Al-Nas

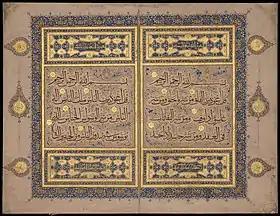
Closing pages from a Mamluk Qur'an with chapter 113 and 114 in muhaqqaq script. Cairo, c. 1360-1380. Chester Beatty Library

Al-Nas or Mankind is the 114th and last chapter ("sūrah") of the Qur'an. It is a short six-verse invocation.